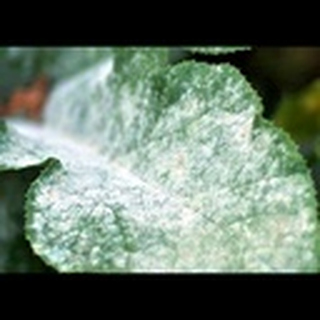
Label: cotton_powdery_mildew